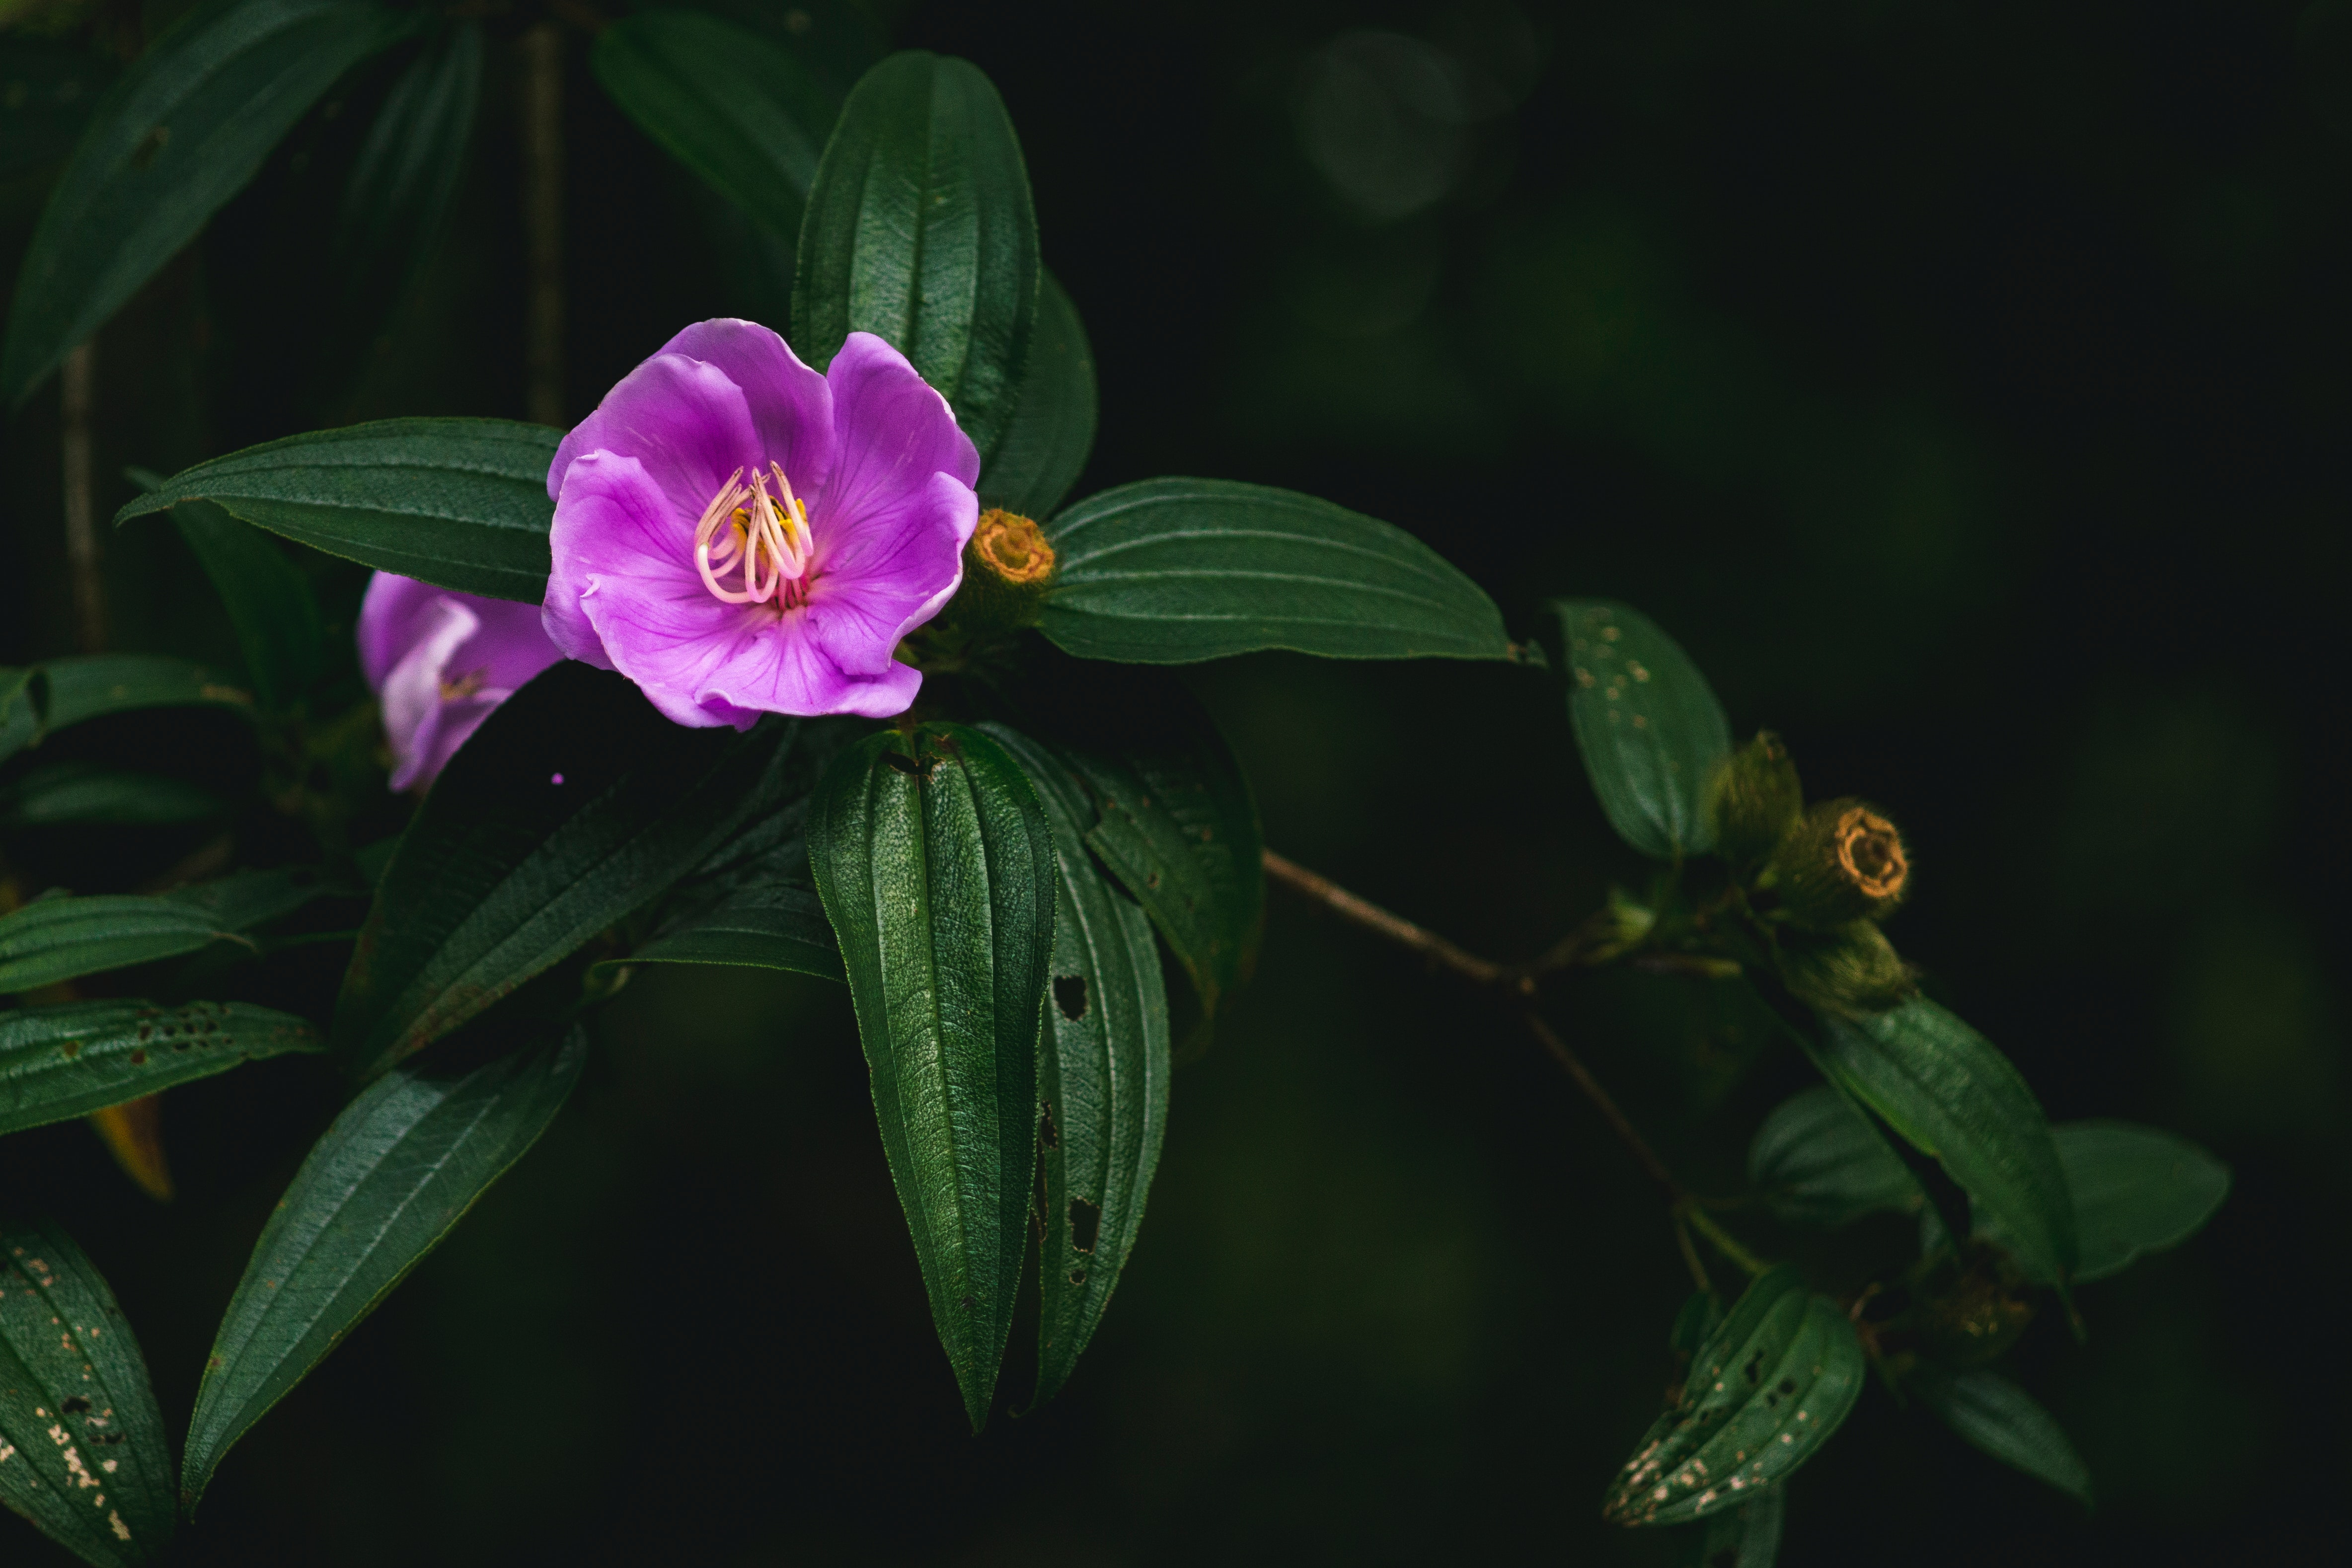
flower, flowering plant, plant, petal, botany, terrestrial plant, melastome family, spiderwort, wildflower, orchid